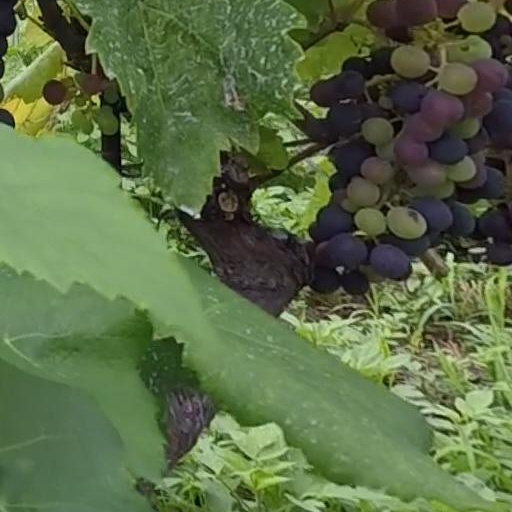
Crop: grape